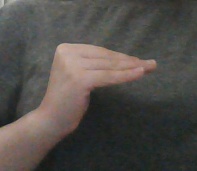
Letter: haa